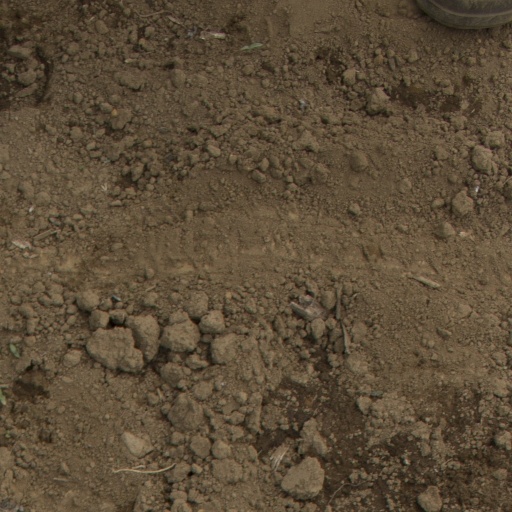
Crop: Jerusalem artichoke